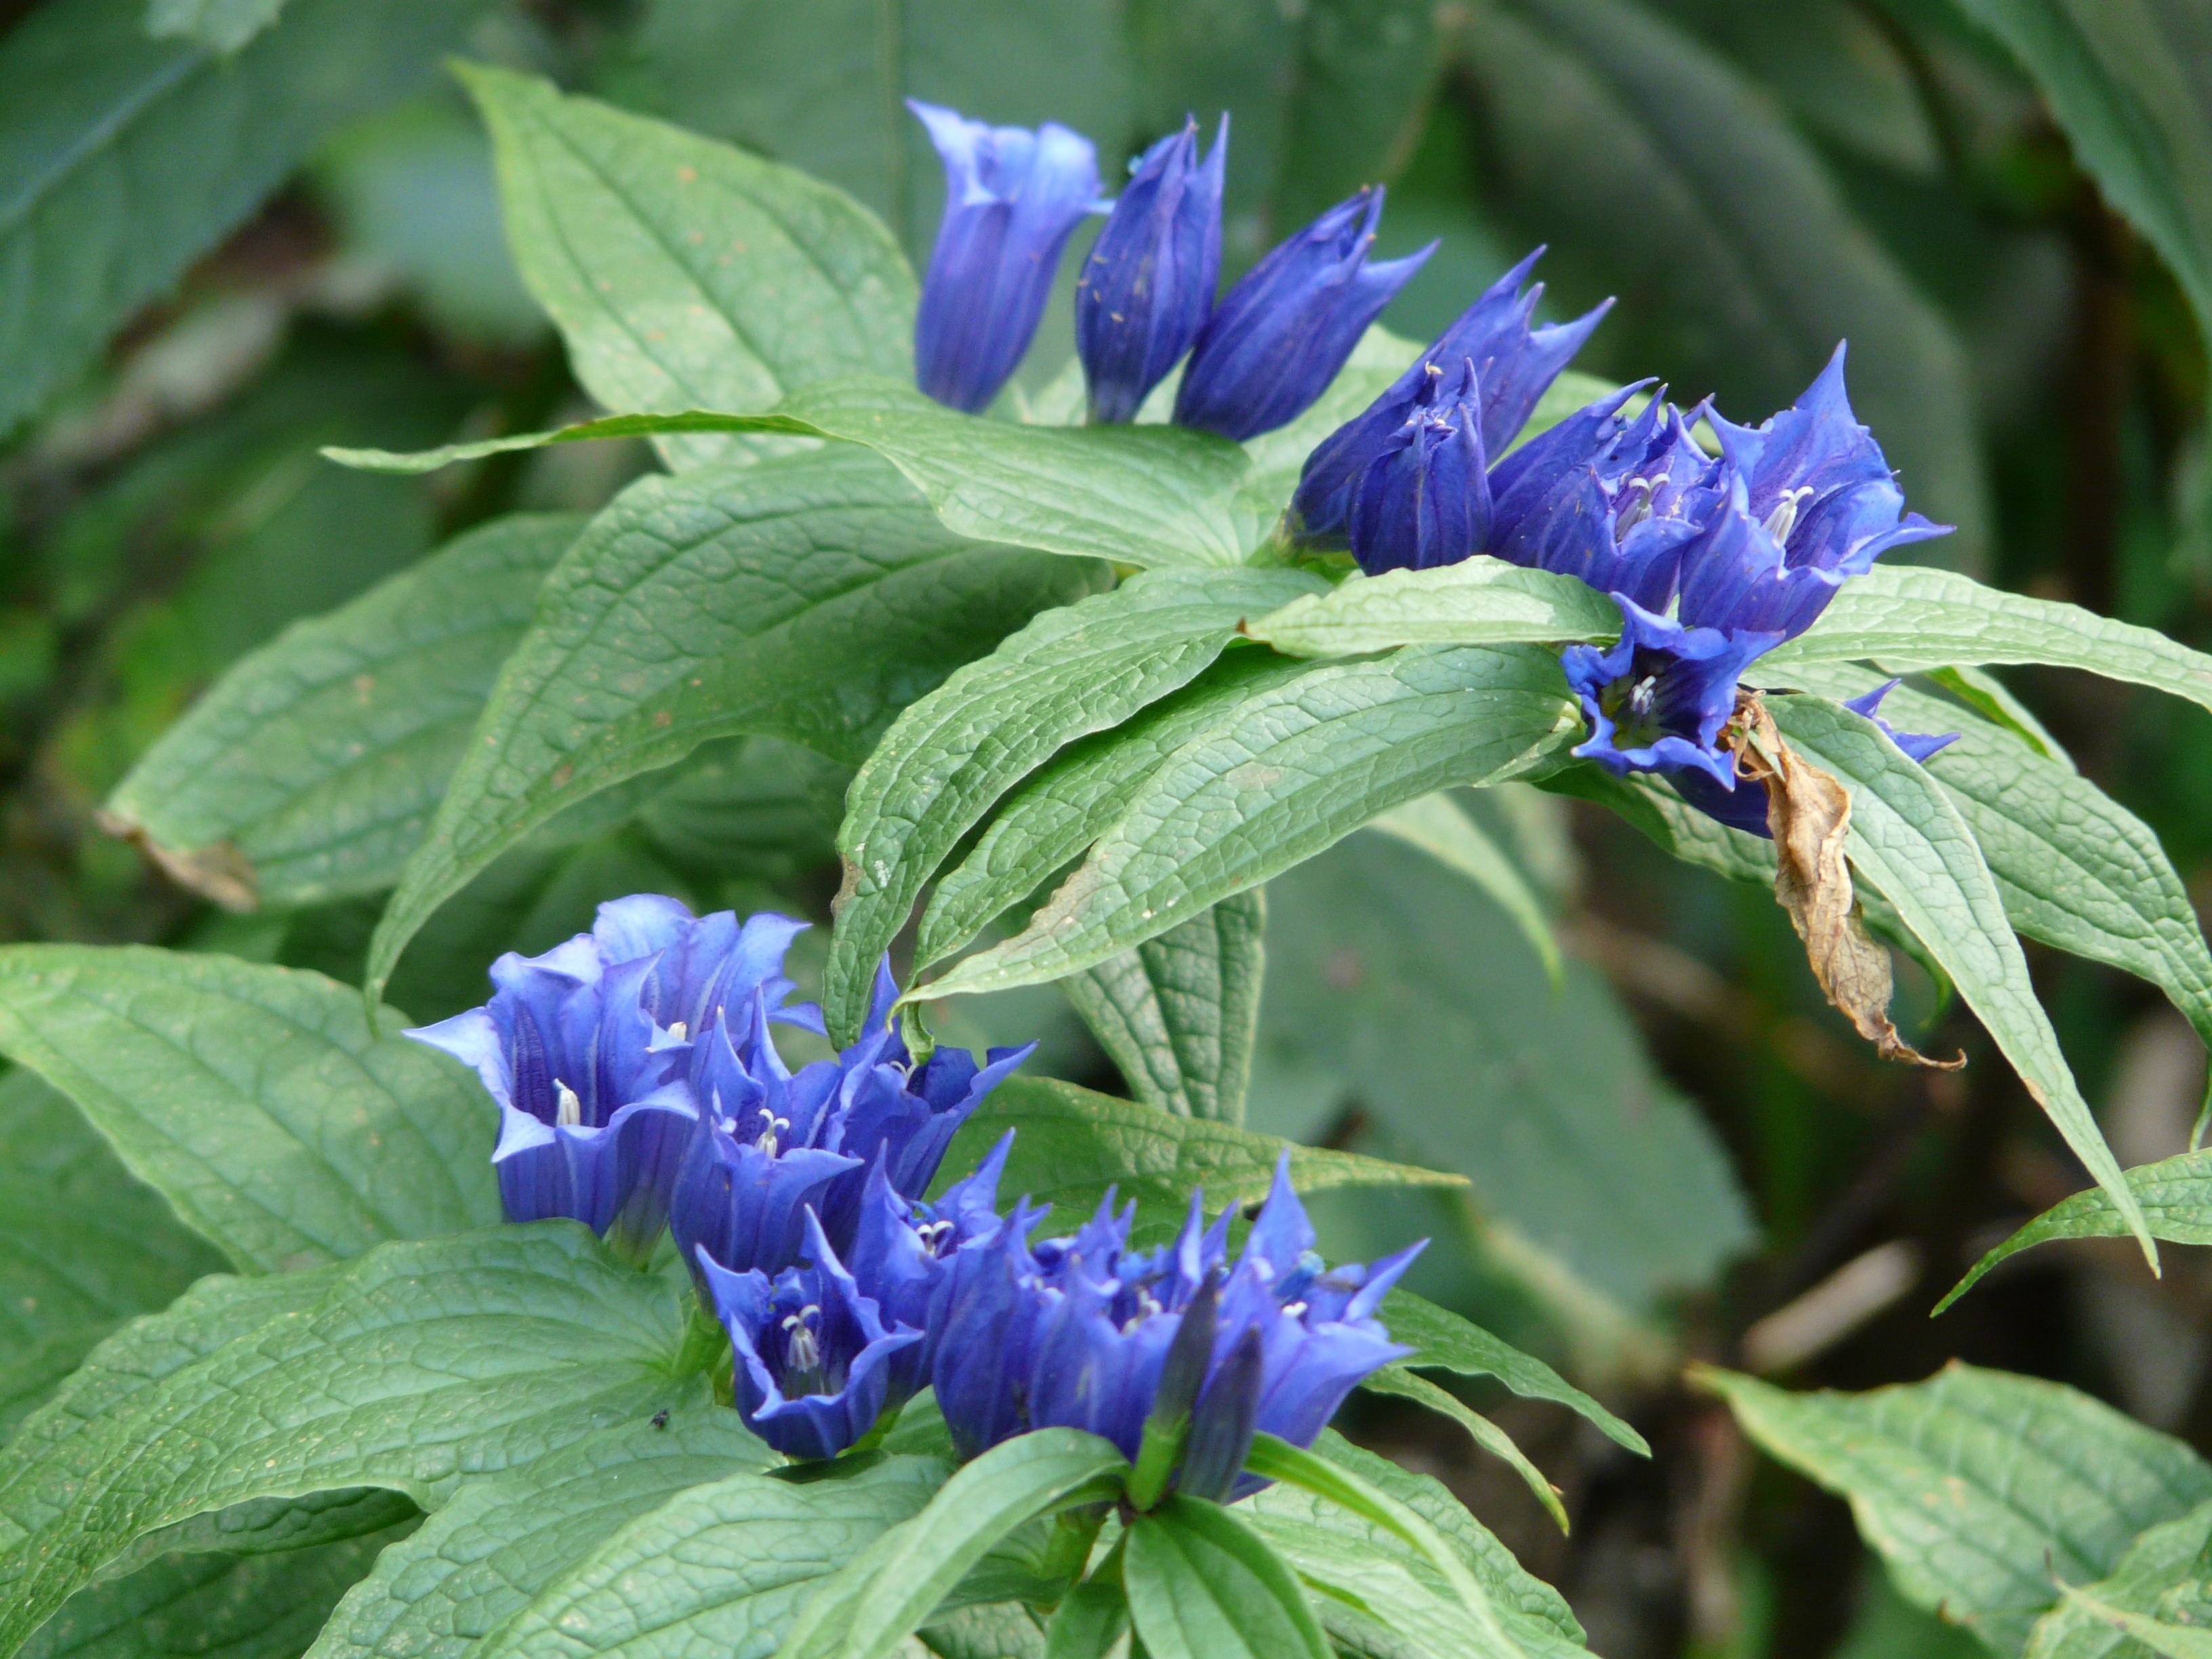
plant, flower, herb, botany, garden, flora, wildflower, shrub, violet, gentiana, gentian, dark blue, flowering plant, alpine flower, dayflower, alpine plant, bell shaped crown, comfrey, land plant, dayflower family, pink willow gentian, gentiana asclepiadea, dark azure